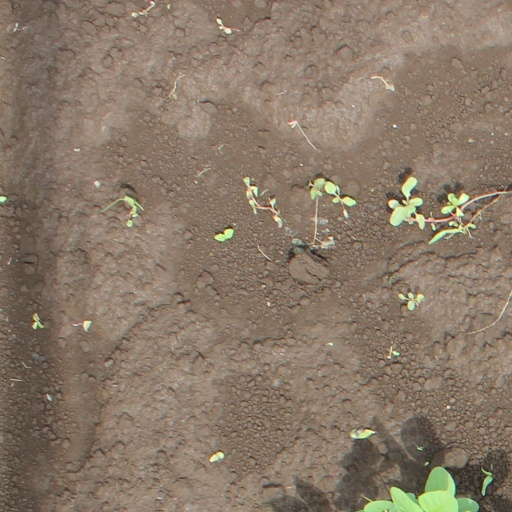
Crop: soybean